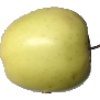
Label: Apple Golden 2